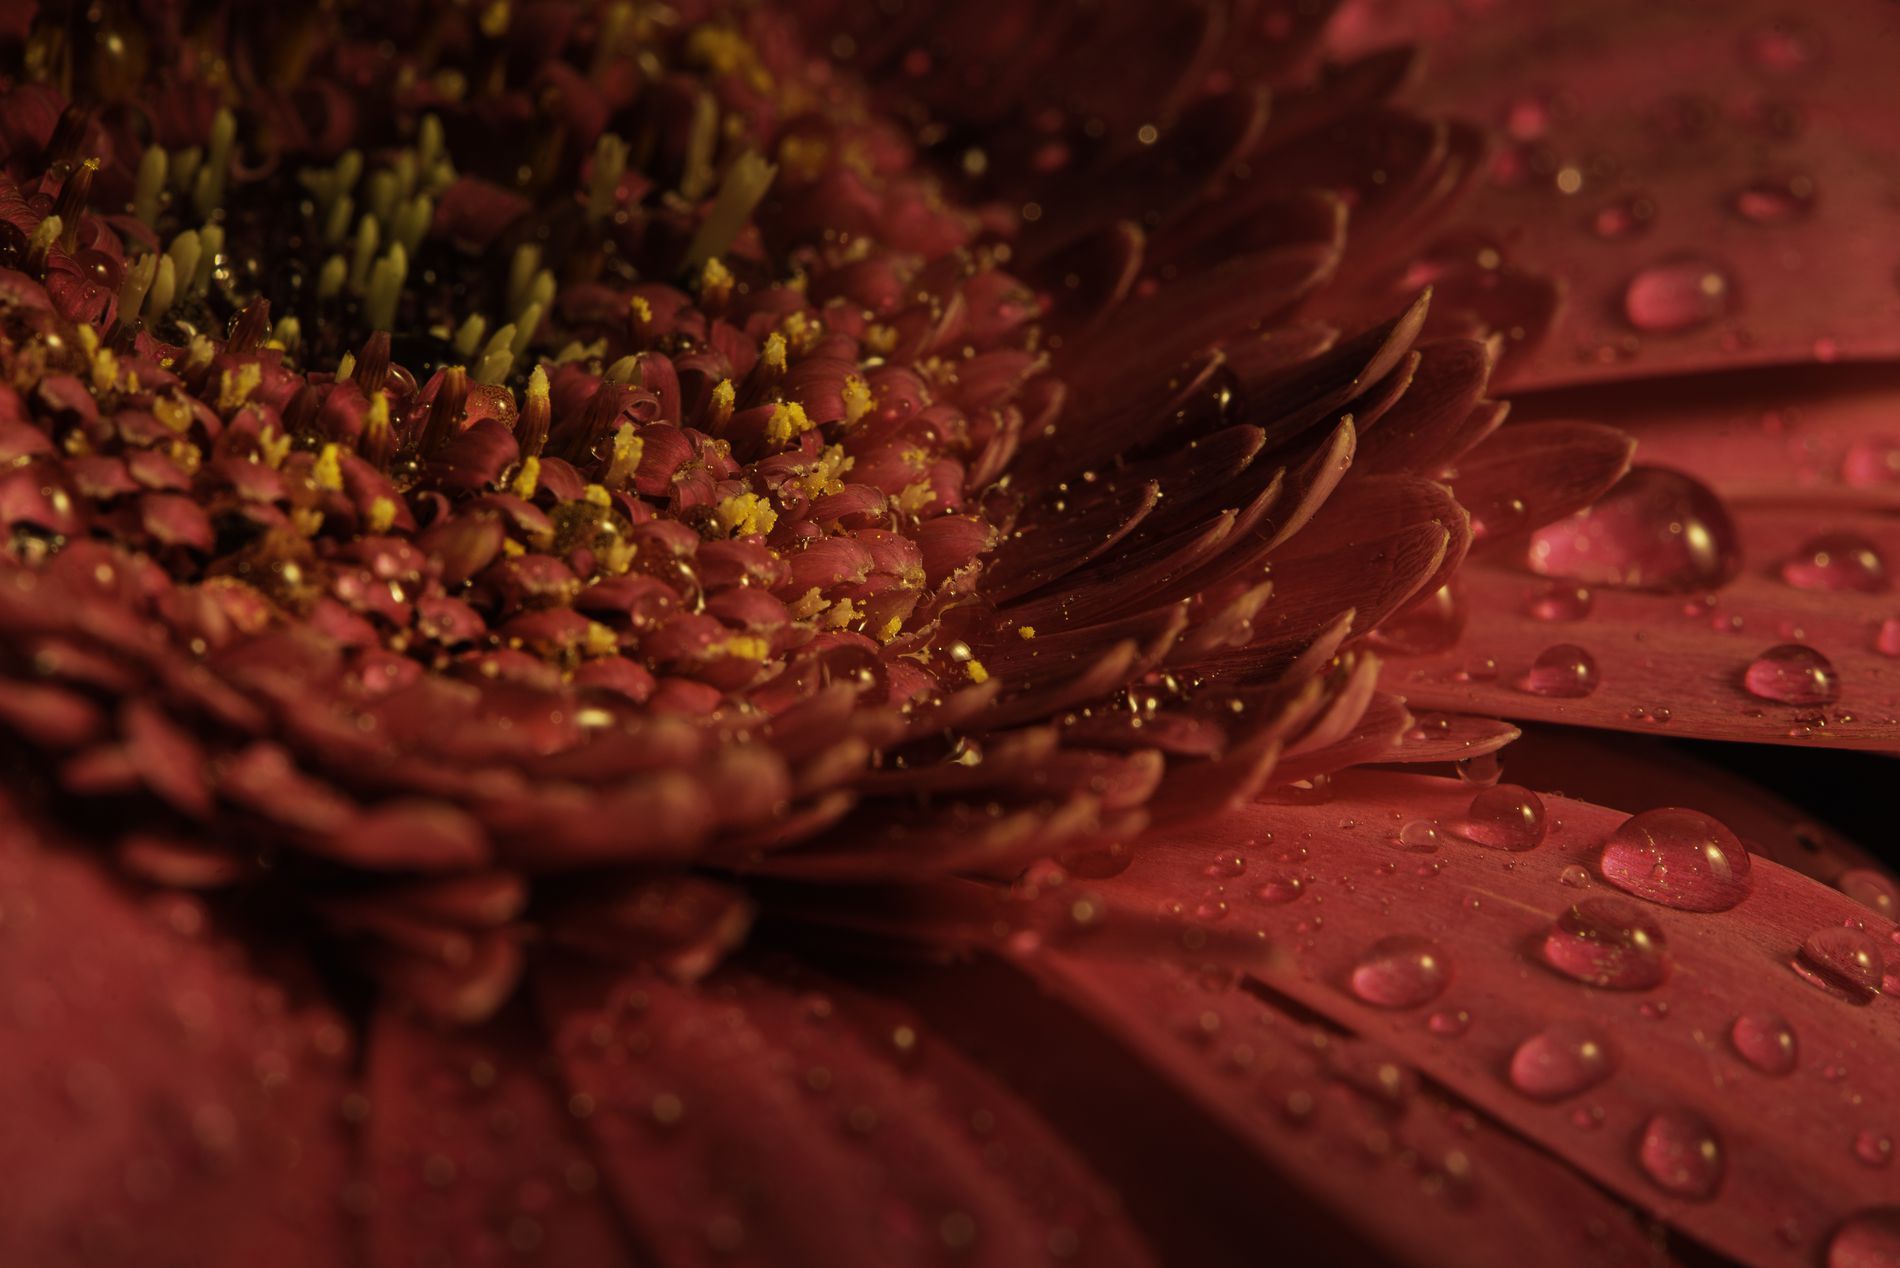
Floral Elegance
A close-up shot of a red gerbera flower with water droplets scattered on its petals, reflecting the light and highlighting its fine details
The image was taken from a very close-up macro viewpoint, focusing on the center of the flower and the petals, with a fine texture and shiny rain droplets on them. The atmosphere is calm and dreamlike, with an air of freshness after rain. The color scheme is rich reds and golds, with soft lights and warm shadows adding depth and fine texture to the flower
Labels: Plant, Pollen, Daisy, Flower, Petal, Animal, Food, Invertebrate, Lobster, Sea Life, Seafood, Anther, Dahlia, Droplet
Camera: NIKON CORPORATION NIKON D610
Lens: 105.0 mm f/2.8, AF-S VR Micro-Nikkor 105mm f/2.8G IF-ED
Aperture: F22
Exposure: 1.6 sec
ISO: 100
Focal length: 105.0 mm